Jagdgeschwader 77

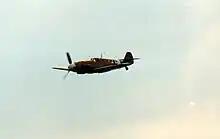
Bf 109G-2/trop "Black 6", formerly of JG 77, 1996, prior to its crash

In 1945 JG 77 was relocated to Germany itself to help with the "Reichsverteidigung" (Defense of the Reich). In the last months of the war part of JG 77 was employed against the Soviet Air Force in Silesia. In this area on 7 March 1945 Kommodore Major Erich Leie, a 118-kill ace, was killed in combat with Yak-9 fighters.